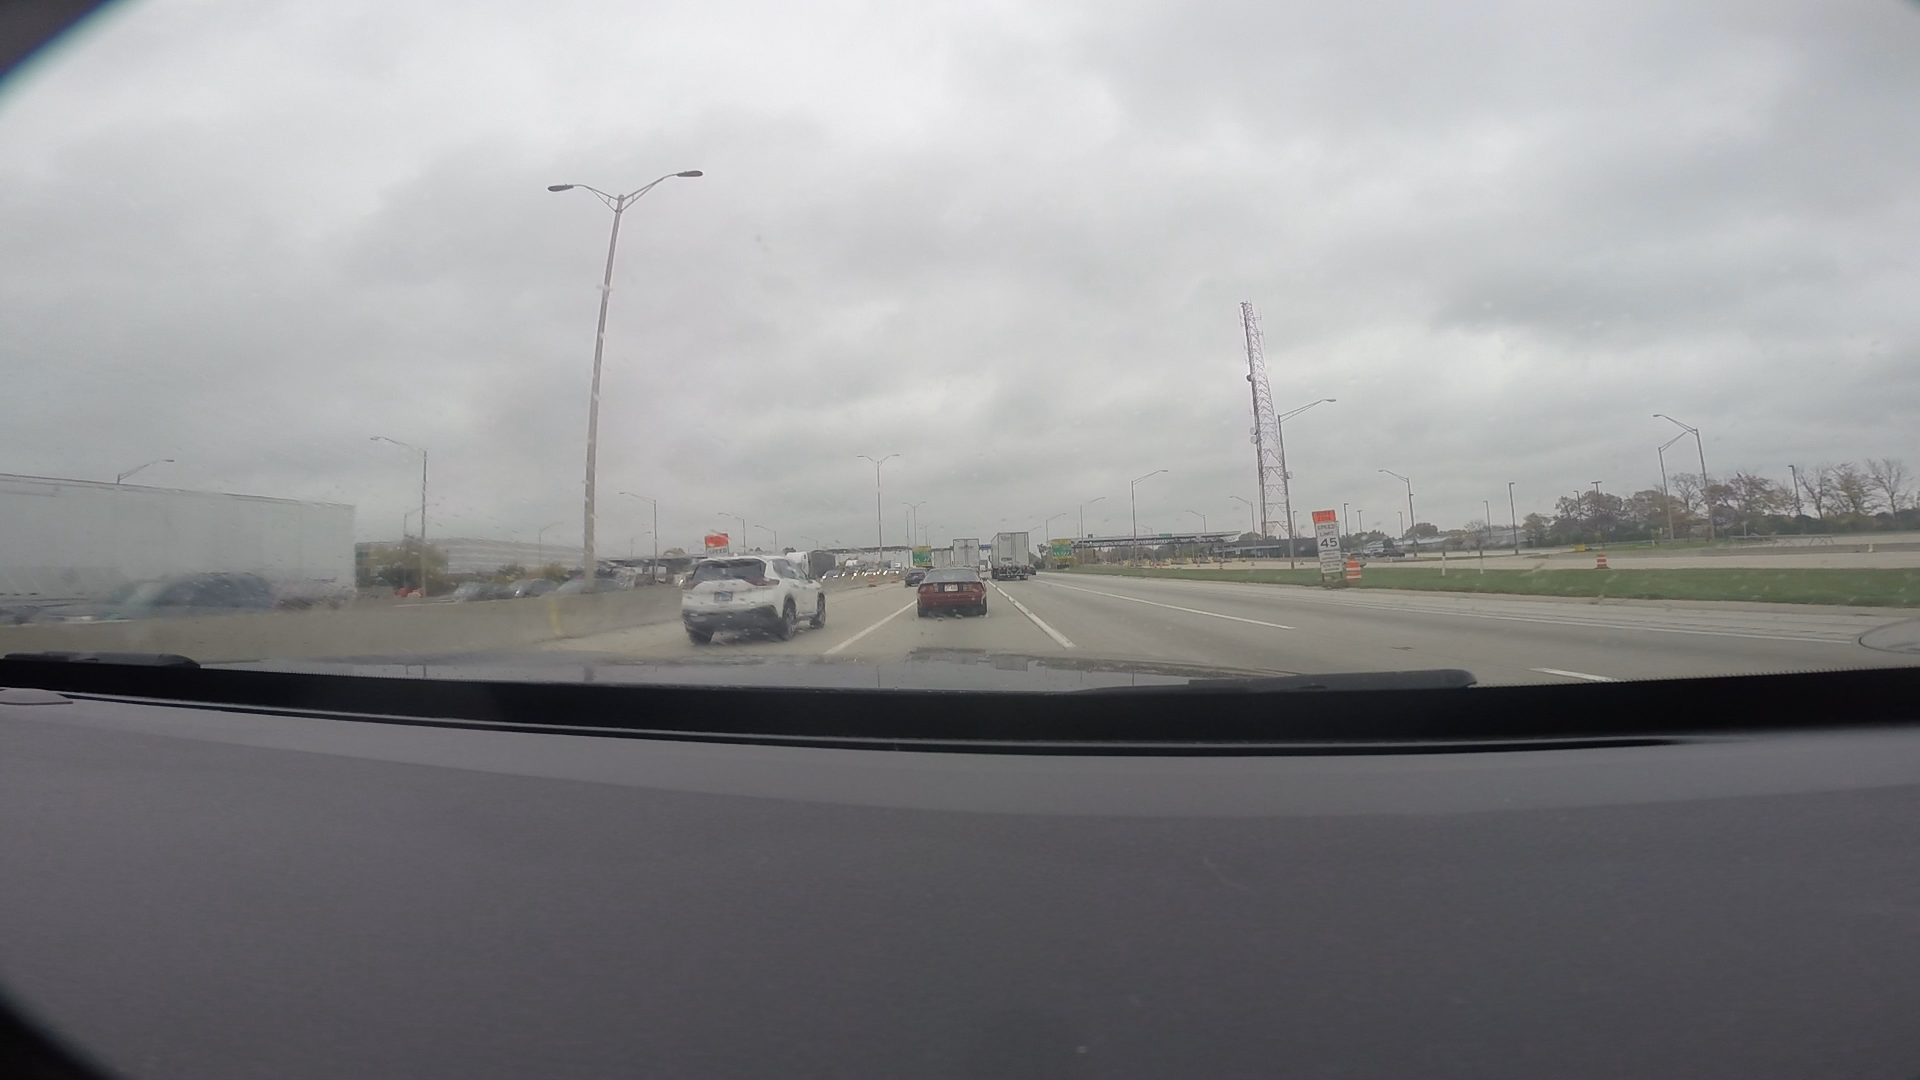
Speed limit sign label: mph45